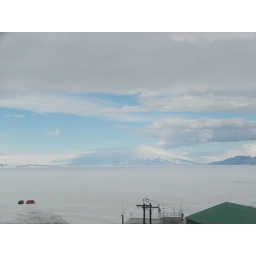
View from my office window in Crary Lab.